James Meredith

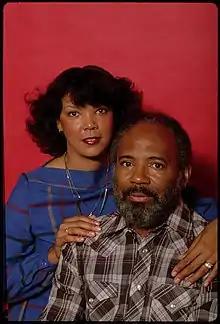
Meredith and Judy Alsobrooks in 1982

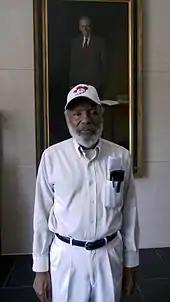
Meredith in 2010

In 2011 miniseries "The Kennedys", Meredith was portrayed by Matthew G. Brown in episode five of the series, "Life Sentences".